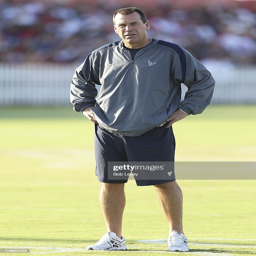
american football player looks on during training camp .